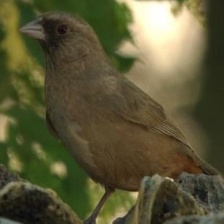
Species: ALBERTS TOWHEE
Scientific name: PIPILO ABERTI